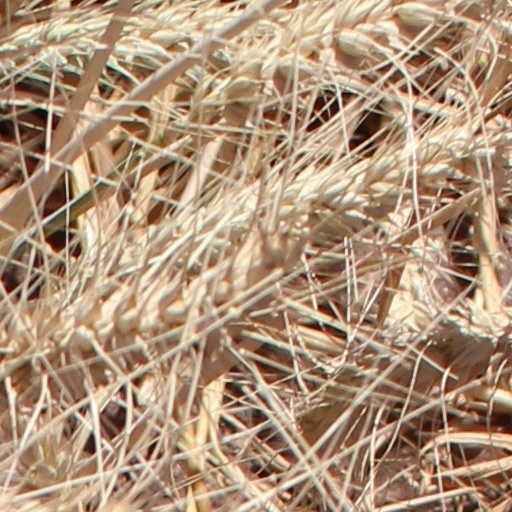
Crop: wheat